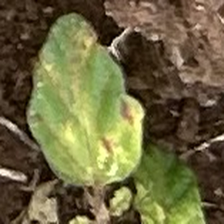
Weed species: Punarnava _(Boerhaavia diffusa)